Sewee Mound

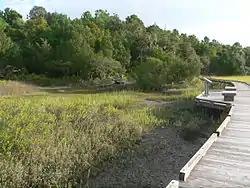
Sewee Shell Ring, September 2011

Sewee Mound (38CH45), also known as the Old Fort, is a historic mound located near Awendaw, South Carolina. It is one of 20 or more prehistoric shell rings located from the central coast of South Carolina to the central coast of Georgia. On average, it measures 149 feet in diameter and stands 10 feet high. The midden is largely composed of oyster shell. A smaller midden is located nearby.